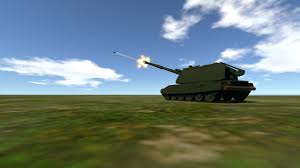
Label: Self Propelled Artillery